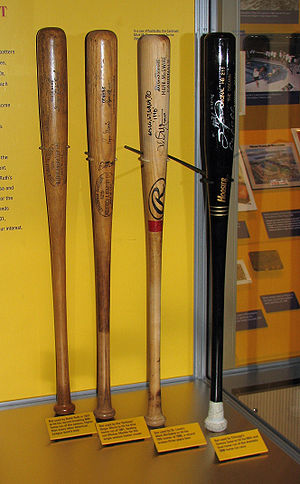
Bat
Fire historiske baseballbat, der har tilhørt (fra venstre mod højre) Babe Ruth (1927), Roger Maris (1961), Mark McGwire og Sammy Sosa (begge 1998).
Et bat er et redskab, der benyttes i forskellige udformninger i en række sportsgrene. I visse sportsgrene, fx rundbold, baseball, softball og cricket, er det en anden betegnelse for et boldtræ, dvs. en kølle, der bruges til at skyde til bolden. I bordtennis er et bat derimod en slags miniatureketsjer af træ.